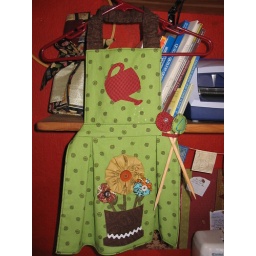
For watering flowers in the Montessori 3-6 classroom